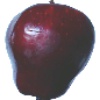
Label: Apple Red Delicious 1